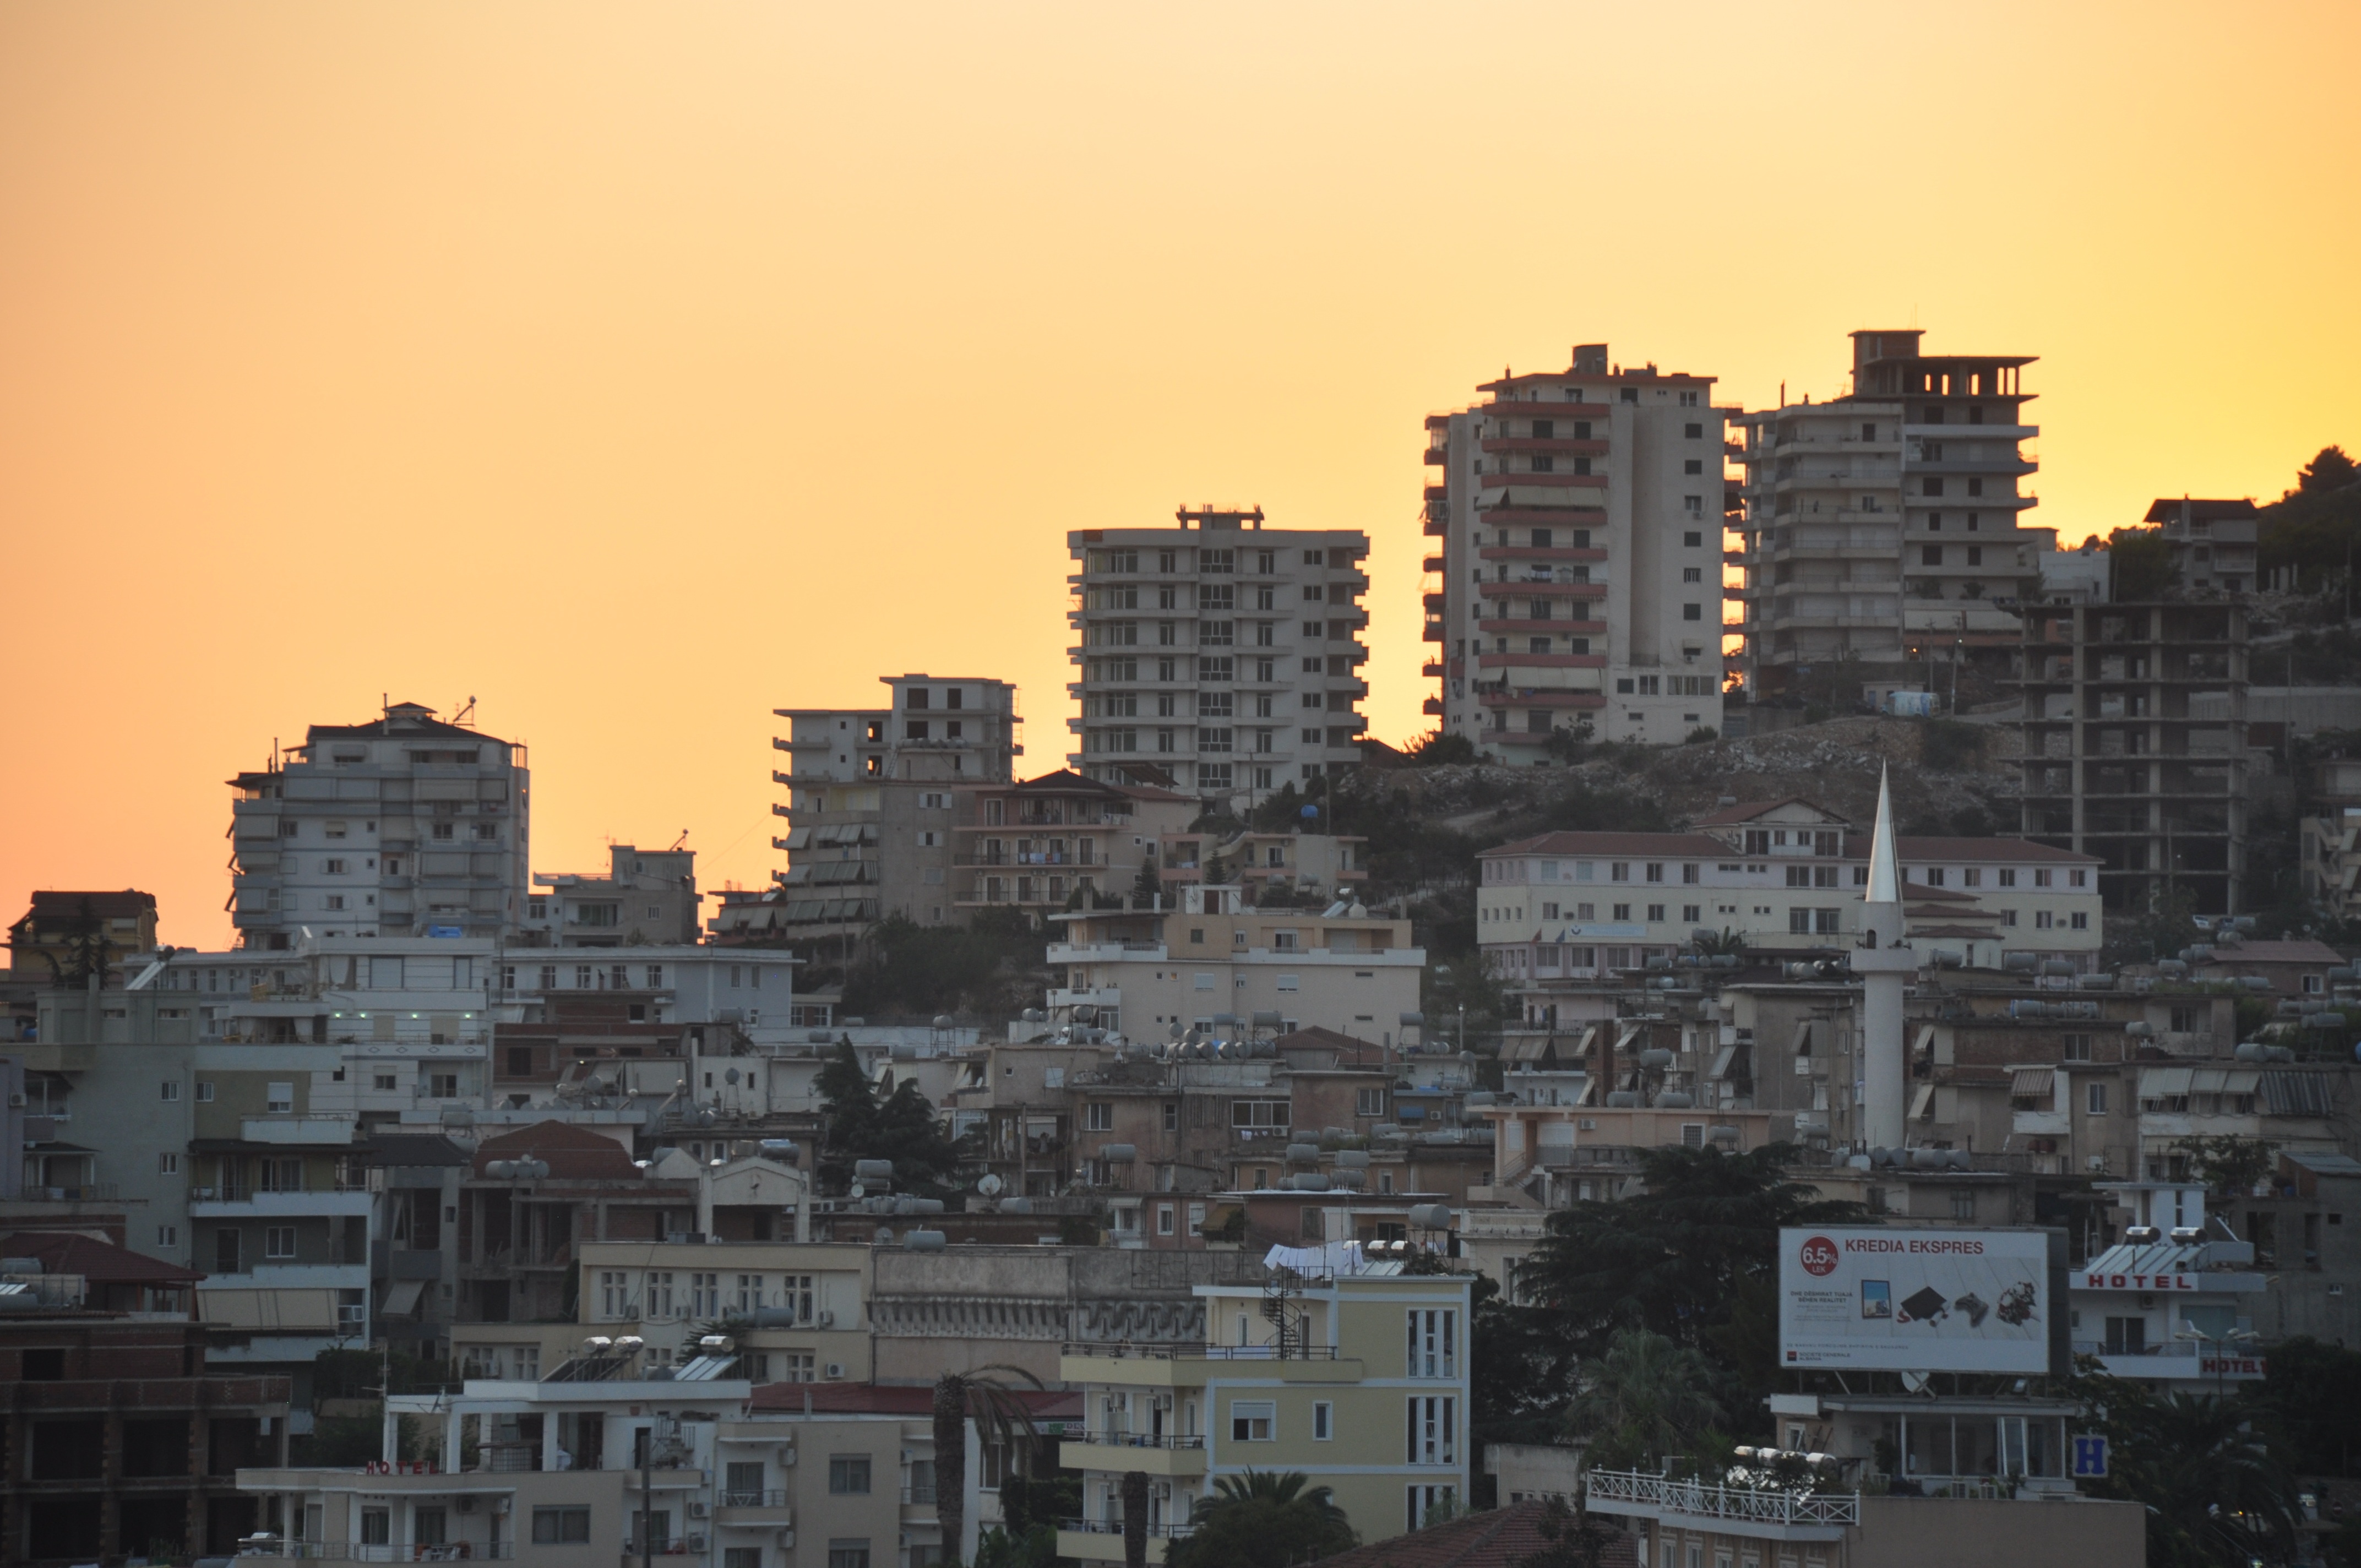
horizon, sunset, skyline, city, skyscraper, cityscape, downtown, summer, vacation, travel, seaside, dusk, evening, tower block, 2015, buildings, metropolis, albania, neighbourhood, urban area, residential area, human settlement, metropolitan area, sarande